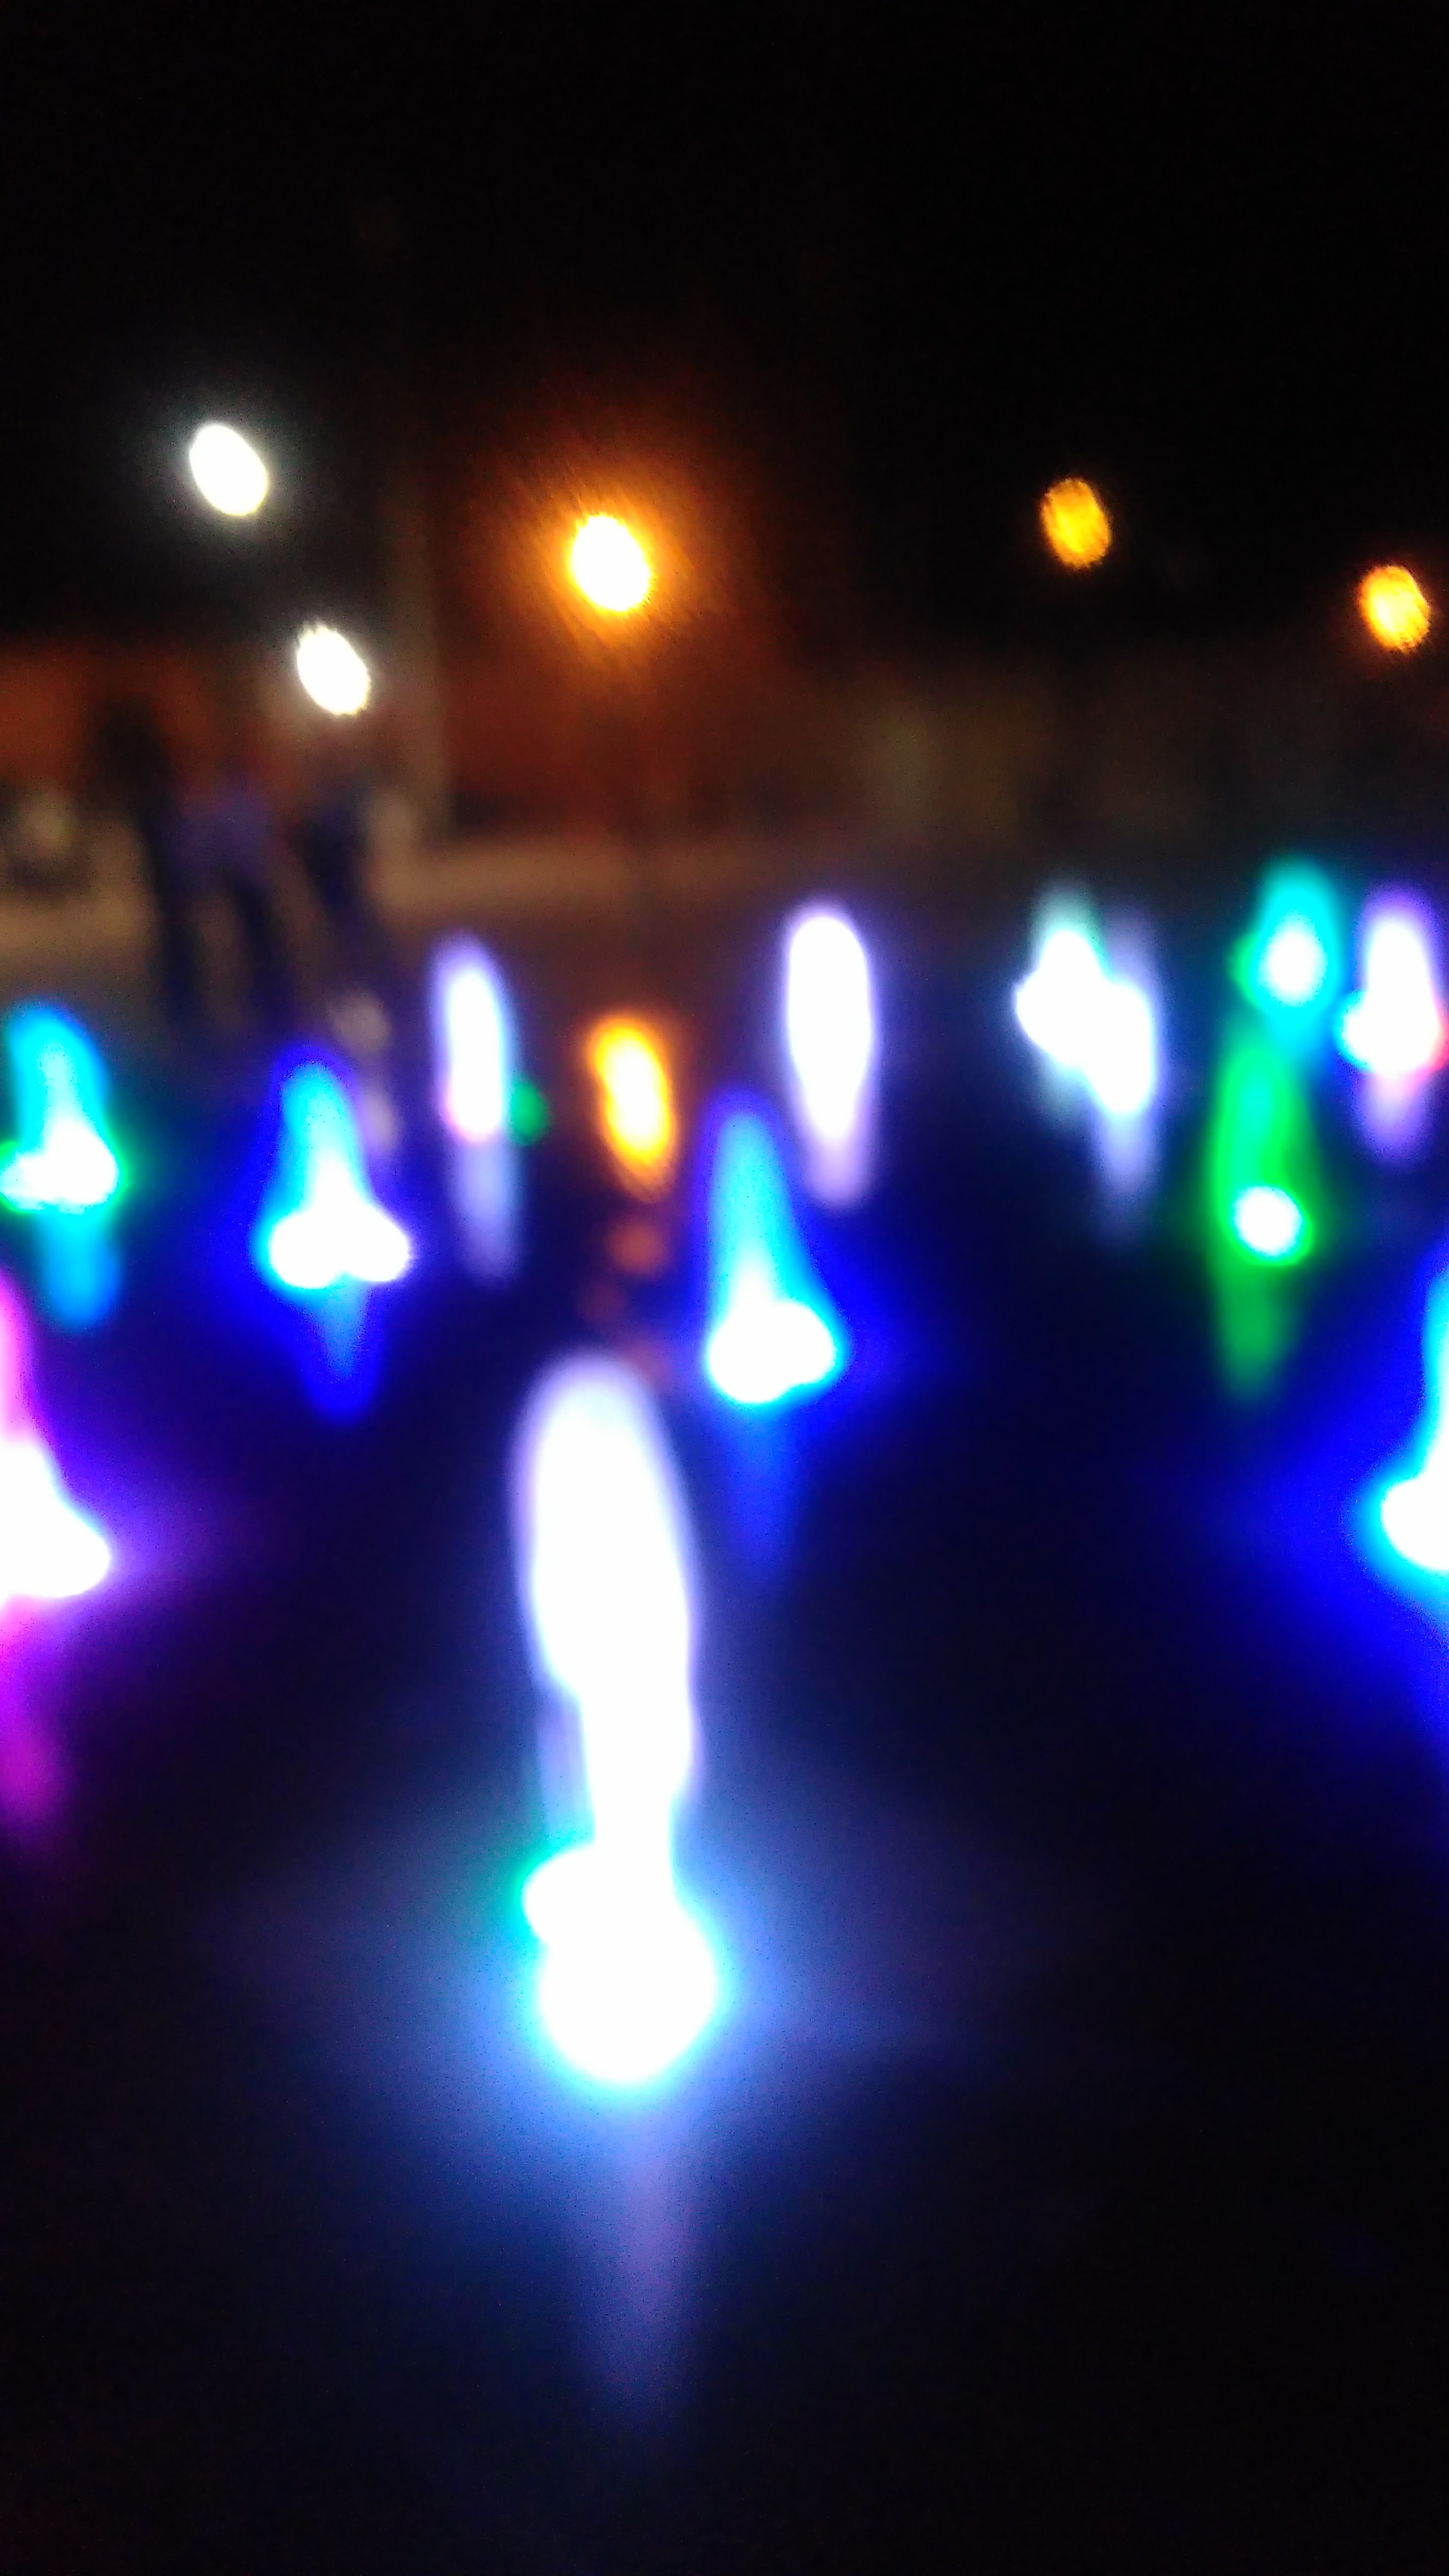
nice, light, lighting, night, darkness